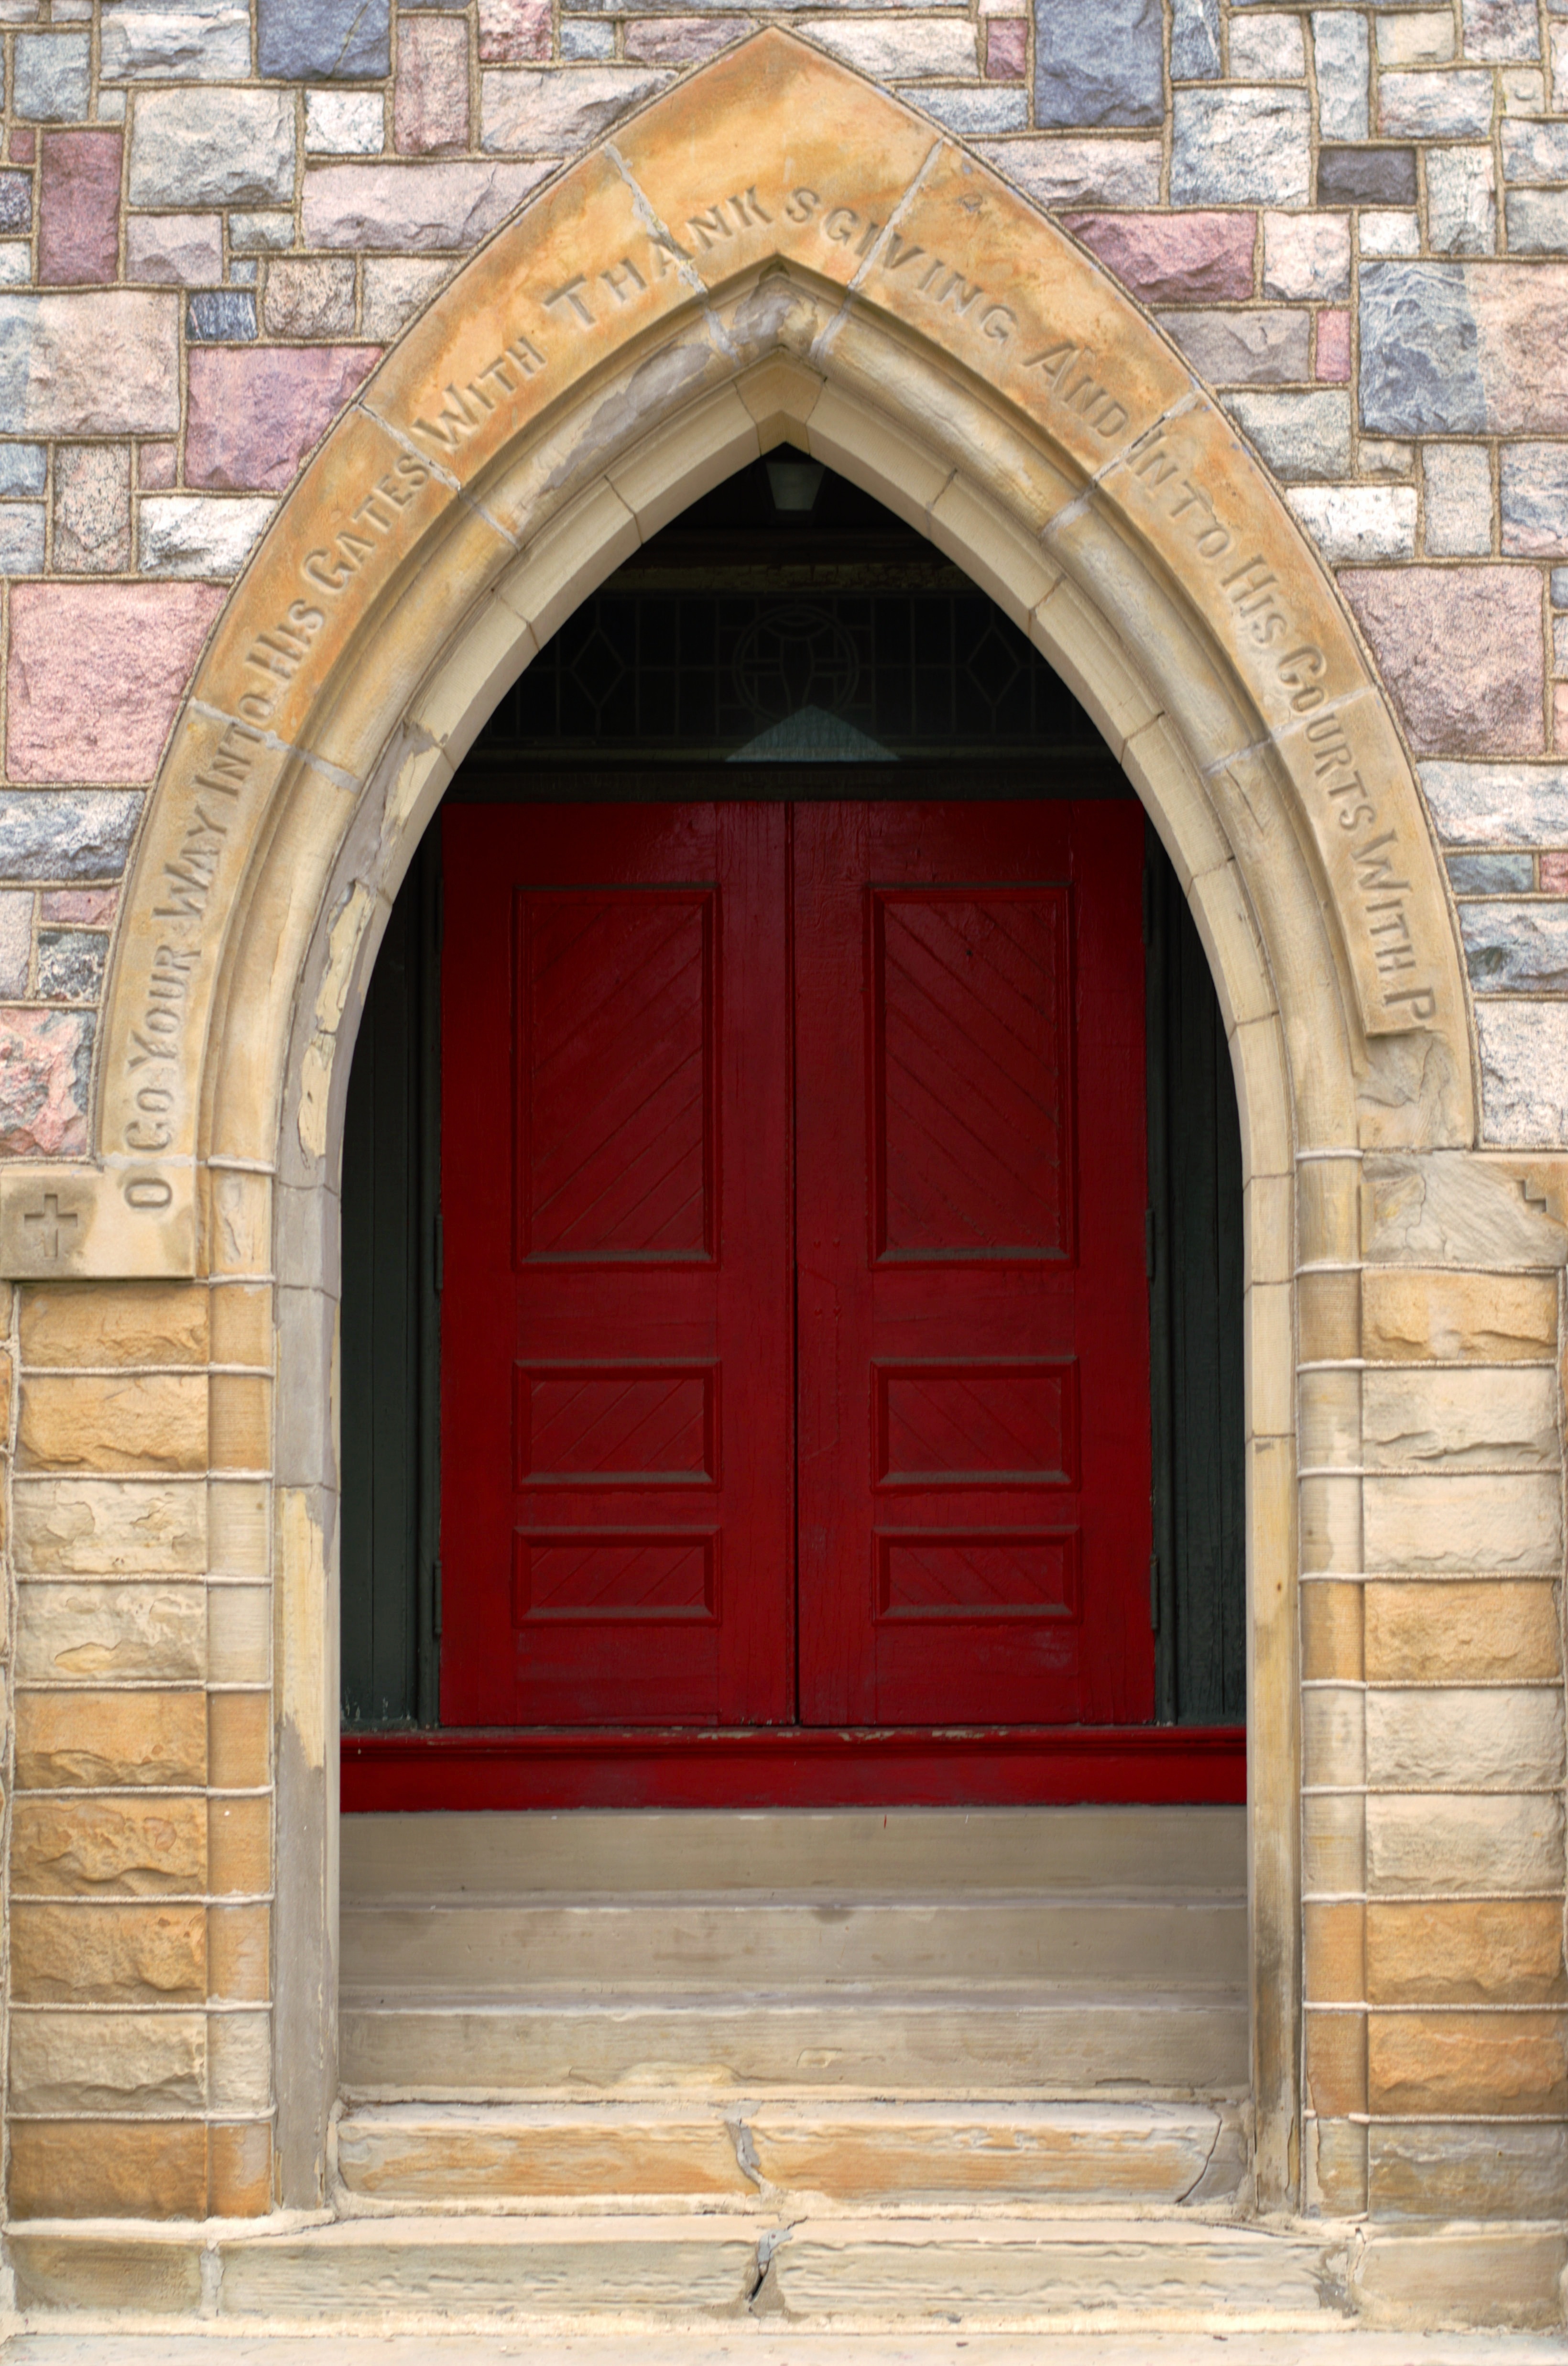
architecture, wood, window, building, stone, arch, red, entrance, color, facade, cathedral, brick, door, doorway, doors, portals